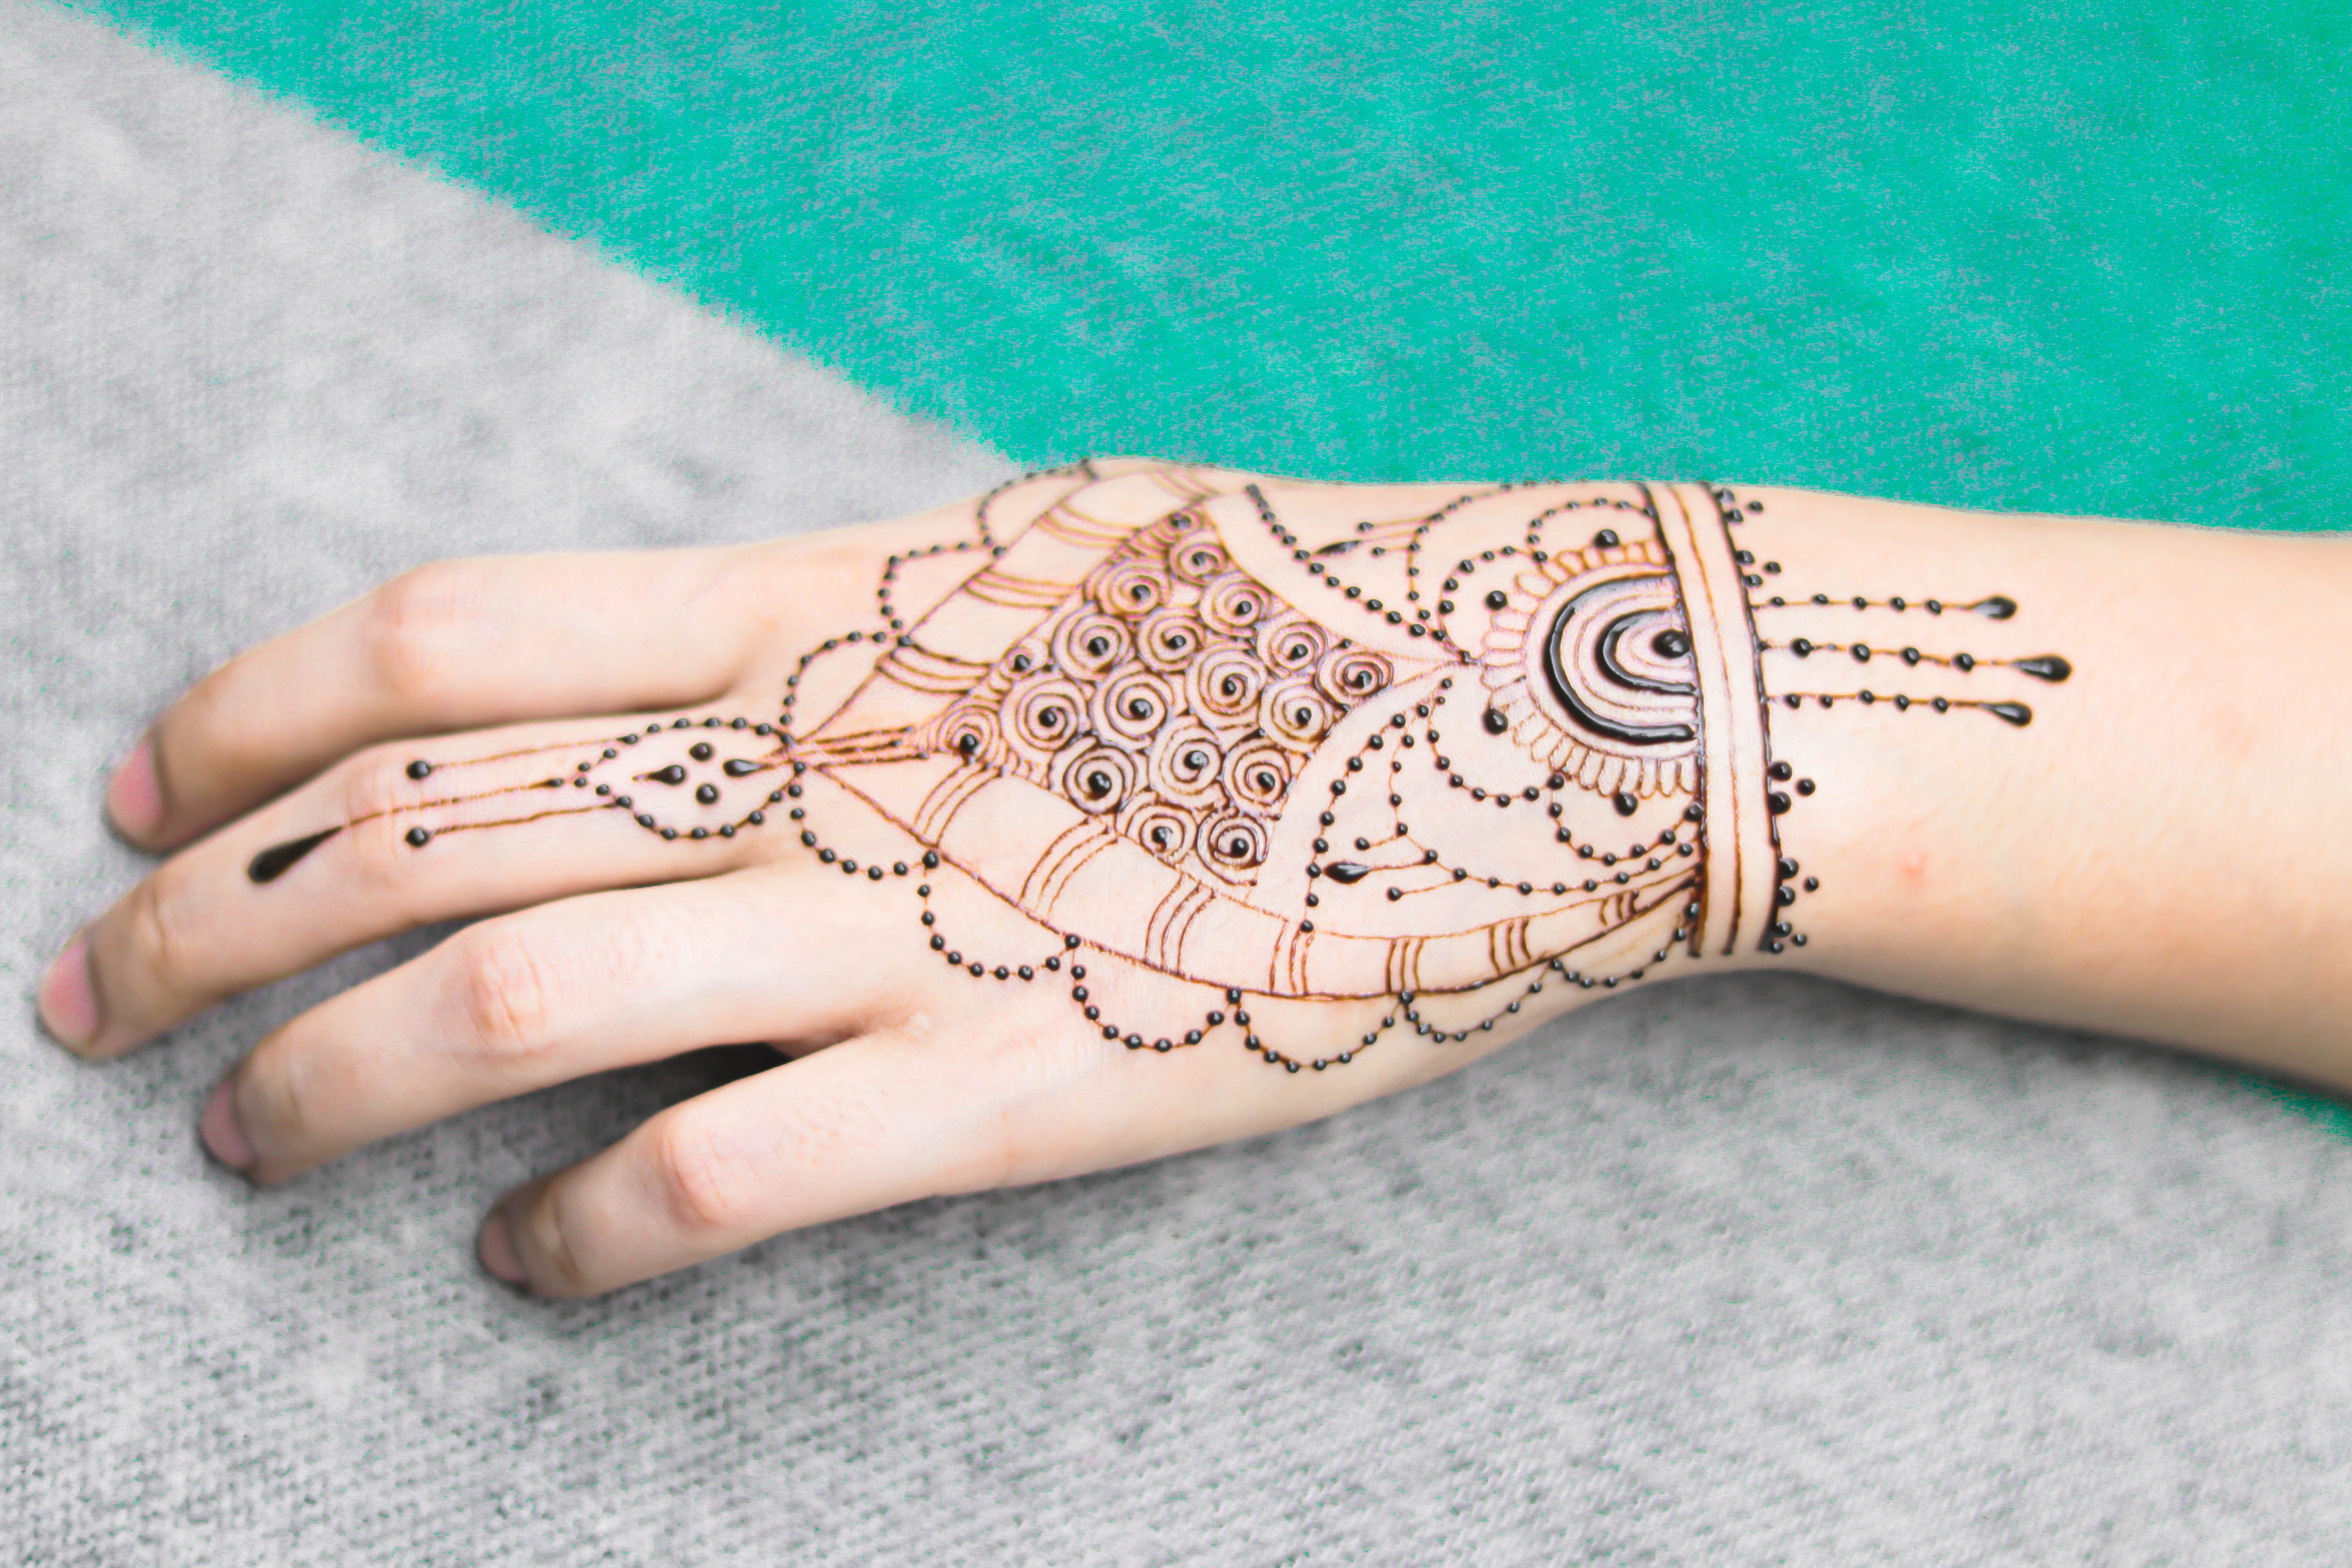
apply, applying, art, artist, artwork, background, beautiful, beauty, body, closeup, design, fashion, female, flower, girl, hand, henna, india, indian, marriage, mehendi, mehndi, mendi, natural, paint, pattern, people, skin, tattoo, traditional, wedding, woman, women, young, nail, wrist, finger, temporary tattoo, bandage, arm, joint, close up, peach, jewellery, fashion accessory, bride, thumb, tradition, flesh